Ghostly Tales

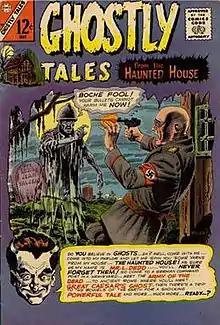
Issue #55 of "Ghostly Tales" (May 1966), the first issue of the new title. Art by Rocke Mastroserio.

Ghostly Tales is a horror-suspense anthology comic book series that was published by Charlton Comics from 1966 to 1984 (though it was primarily a reprint title from 1978 onward). The book was "hosted" by Mr. L. Dedd (later changed to I. M. Dedd), a middle-aged gentleman with purplish skin and horns who dressed like a vampire. Mr. Dedd spun his "ghostly tales" from the parlor of his "haunted house".